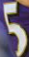
Number: 5